Architecture of cathedrals and great churches

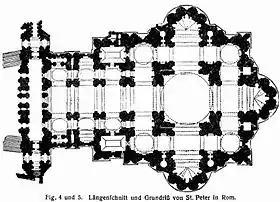
"Plan" of the Renaissance St Peter's Basilica, showing elements of both central and longitudinal plan.

Many of the earliest churches of Byzantium have a longitudinal plan. At Hagia Sophia, Istanbul, there is a central dome, framed on one axis by two high semi-domes and on the other by low rectangular transept arms, the overall plan being square. This large church was to influence the building of many later churches, even into the 21st century. A square plan in which the nave, chancel and transept arms are of equal length forming a Greek cross, the crossing generally surmounted by a dome became the common form in the Orthodox Church, with many churches throughout Eastern Europe and Russia being built in this way. Churches of the Greek Cross form often have a narthex or vestibule which stretches across the front of the church. This type of plan was also to later play a part in the development of church architecture in Western Europe, most notably in Bramante's plan for St Peter's Basilica and Christopher Wren's design for St Paul's Cathedral.